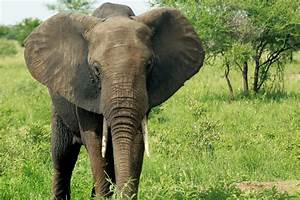
Label: elefante